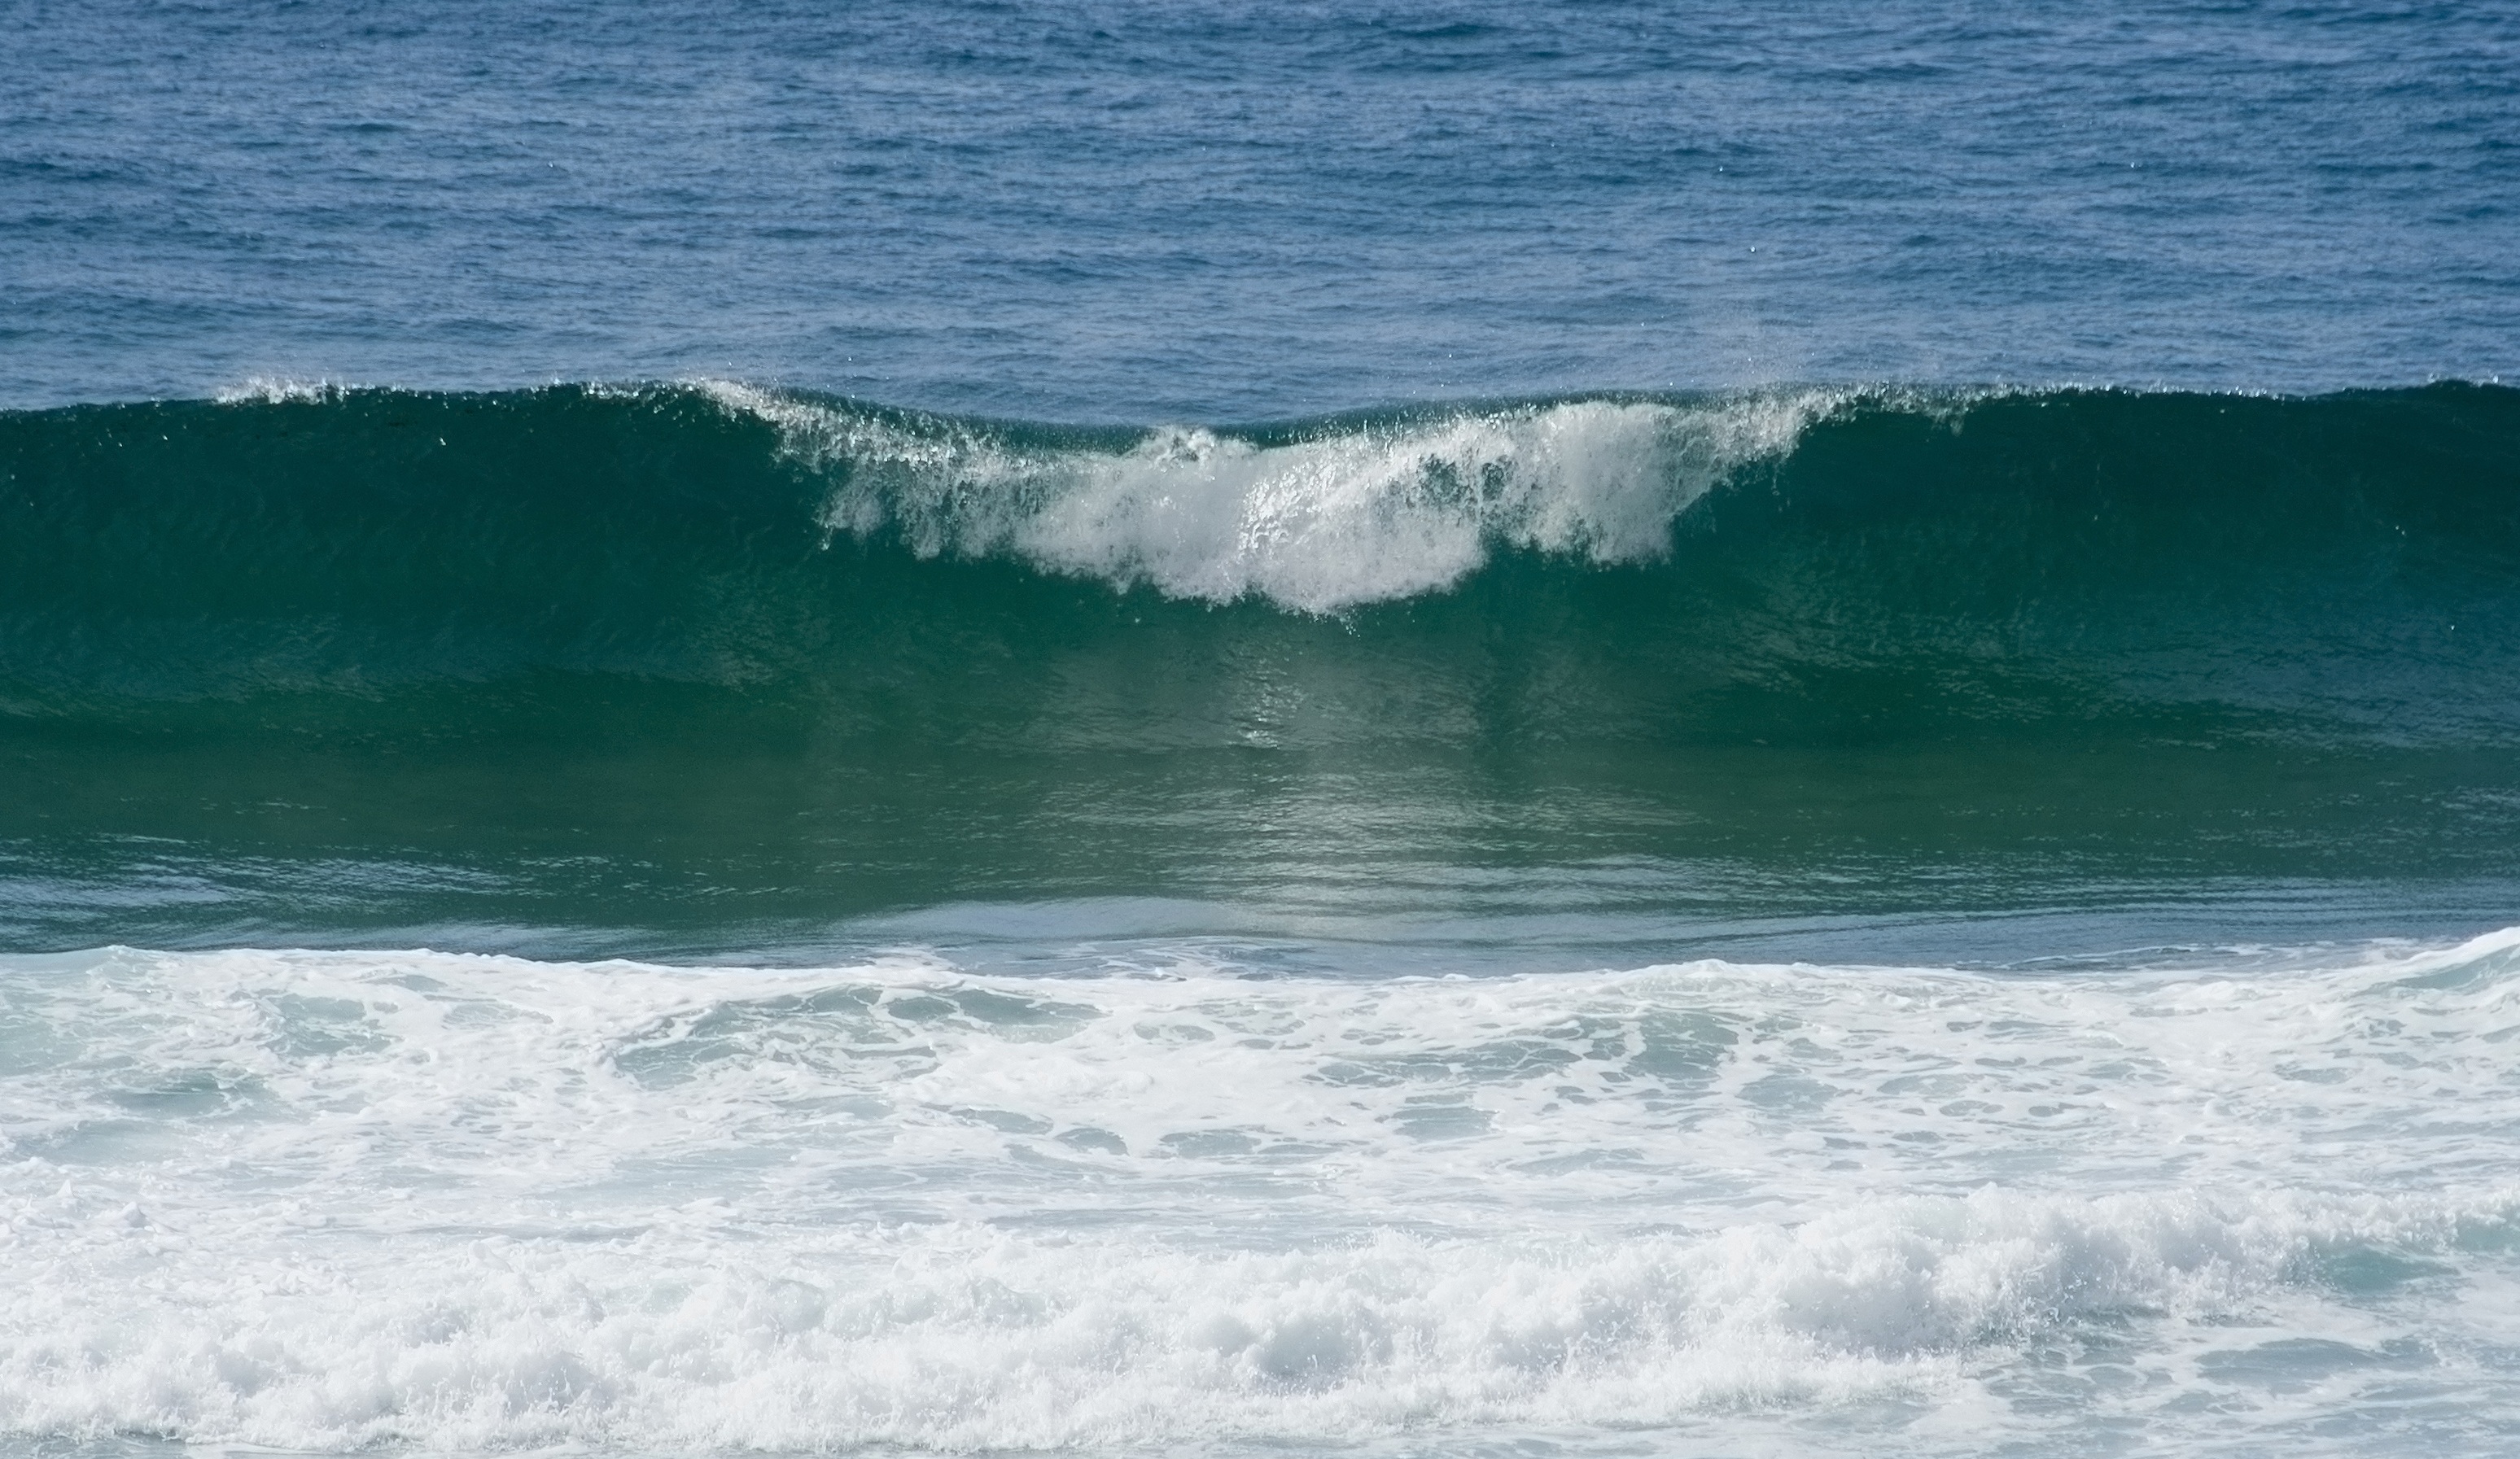
beach, sea, coast, water, ocean, shore, wave, wind, coastal, summer, seaside, surfing, natural, blue, body of water, sports, portugal, the sea, shower mixer, water edge, wave pattern, water sport, wind wave, boardsport, surfing equipment and supplies, surface water sports